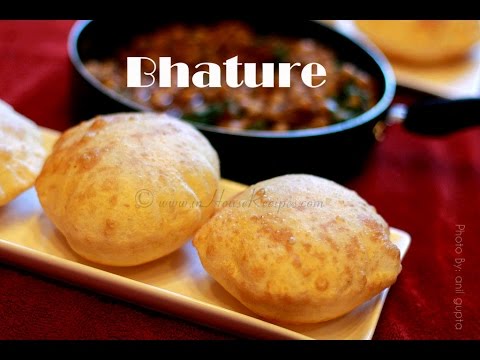
Dish: chole_bhature